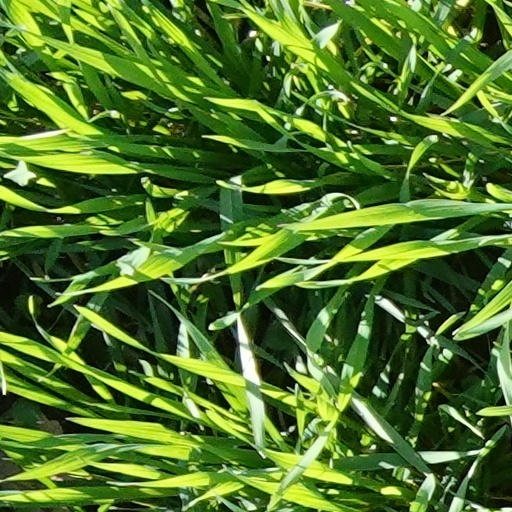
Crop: wheat